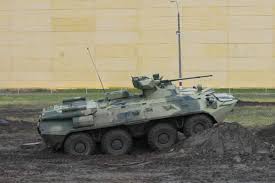
Label: BTR-80